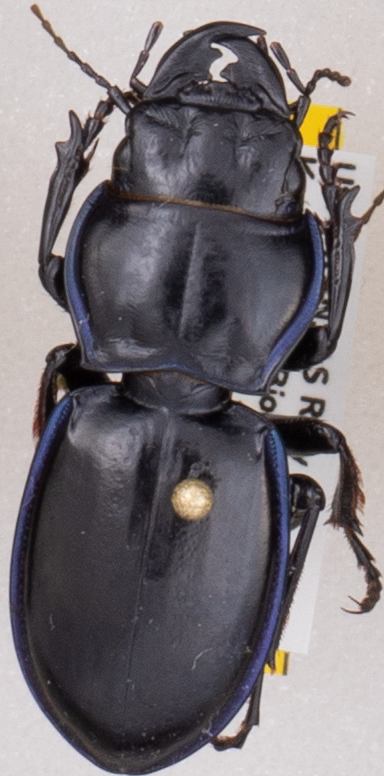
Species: Pasimachus elongatus
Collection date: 2020-06-29
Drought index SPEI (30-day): -0.638
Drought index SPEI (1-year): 0.748
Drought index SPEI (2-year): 2.01